Yitzhak Rabin

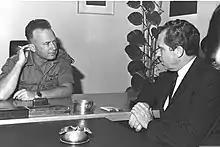
Rabin with Richard Nixon in Tel Aviv, 22 June 1967

During the Rabin commanded IDF forces on the beach of Tel Aviv confronting the Irgun during the tragic Altalena Affair. The Altalena ship carried volunteers from abroad coming to fight in War of Independence and large amounts of weapons and ammunition for the war. It was organized by Hillel Kook of the Irgun. The day after much of the contents were offloaded at Kfar Vitkin the ship was attacked at Ben Gurion's orders off the Tel Aviv shore, set on fire, later towed out to sea and sunk. Large number of volunteers were killed on board and after jumping in the sea. Rabin called the gun on shore "The Holy Gun". "Despite the tension and bloodshed, Begin went on the radio calling on members of the Irgun not to fight the IDF: "Do not raise a hand against a brother, not even today. It is forbidden for a Hebrew weapon to be used against Hebrew fighters."" This probably prevented the likelihood of civil war. Hillel Kook was arrested.